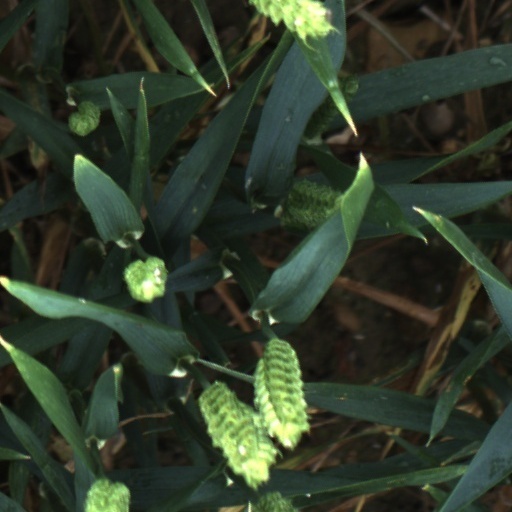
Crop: wheat